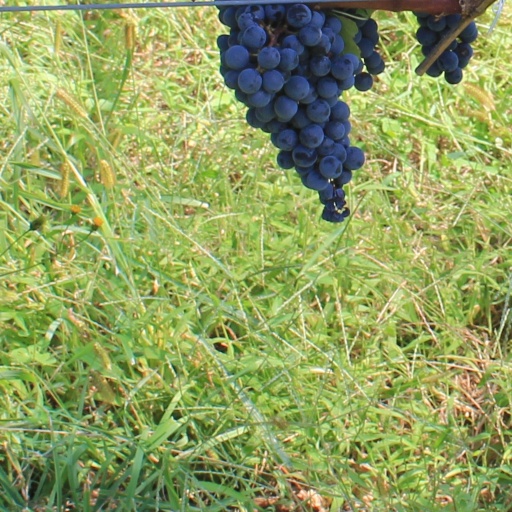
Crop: grape